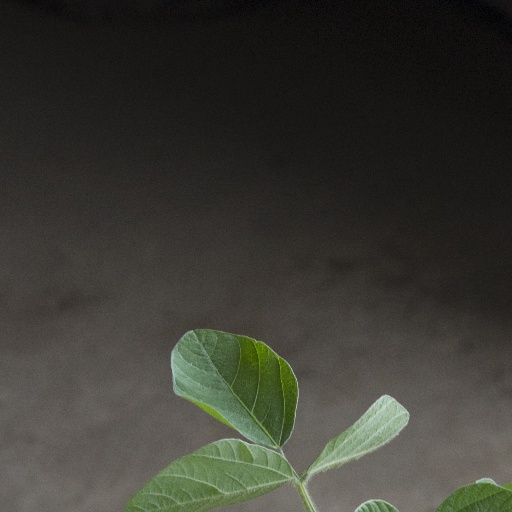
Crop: soybean